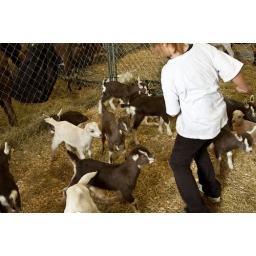
little girl playing in a pen of her grandparent's goat kids! they were like little puppies! Florida State Fair